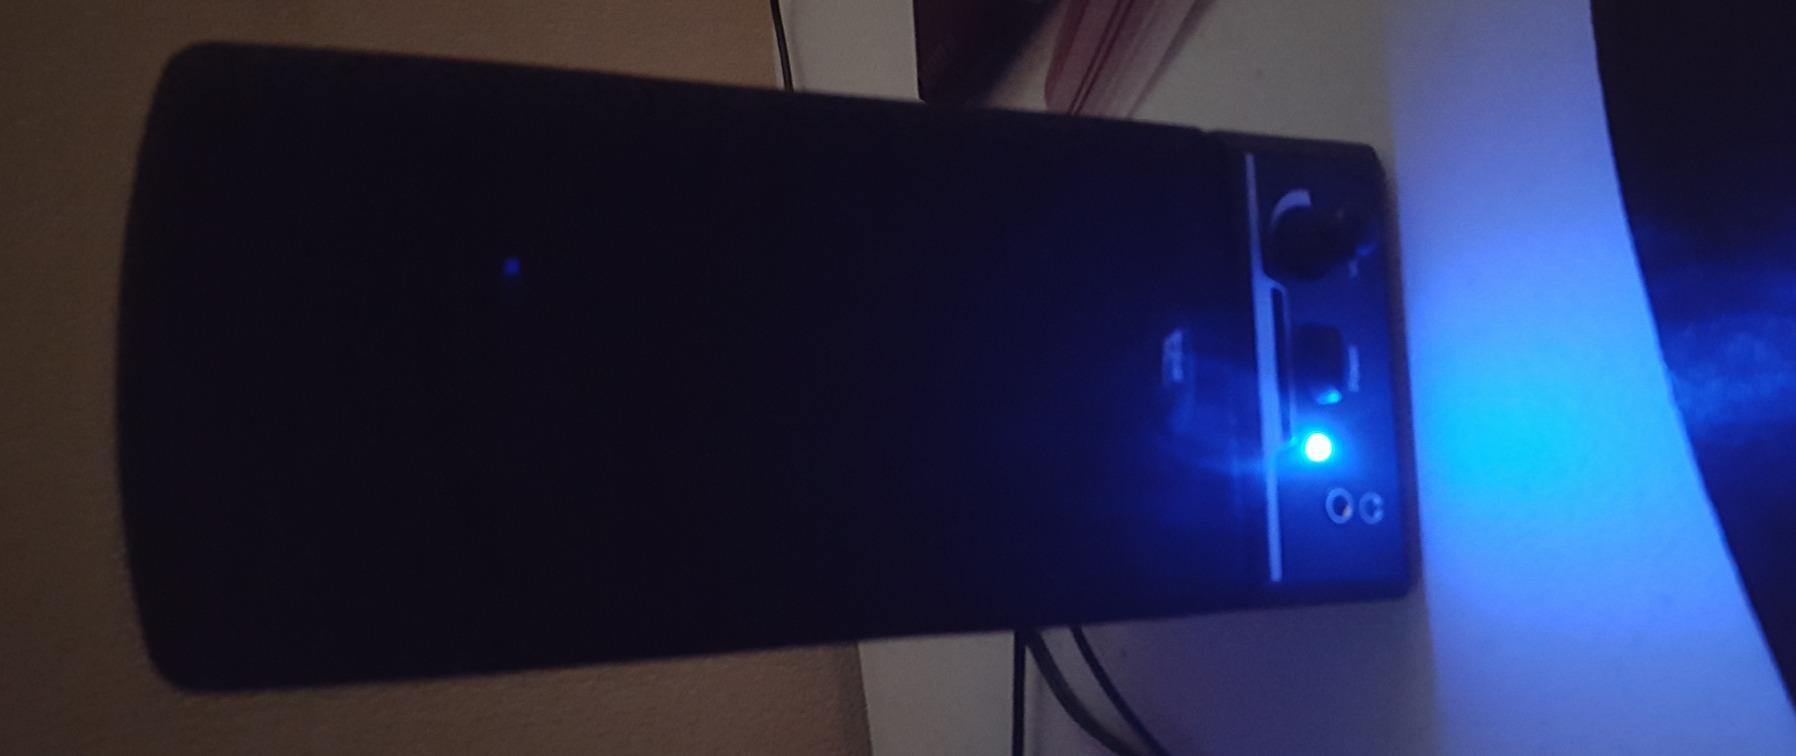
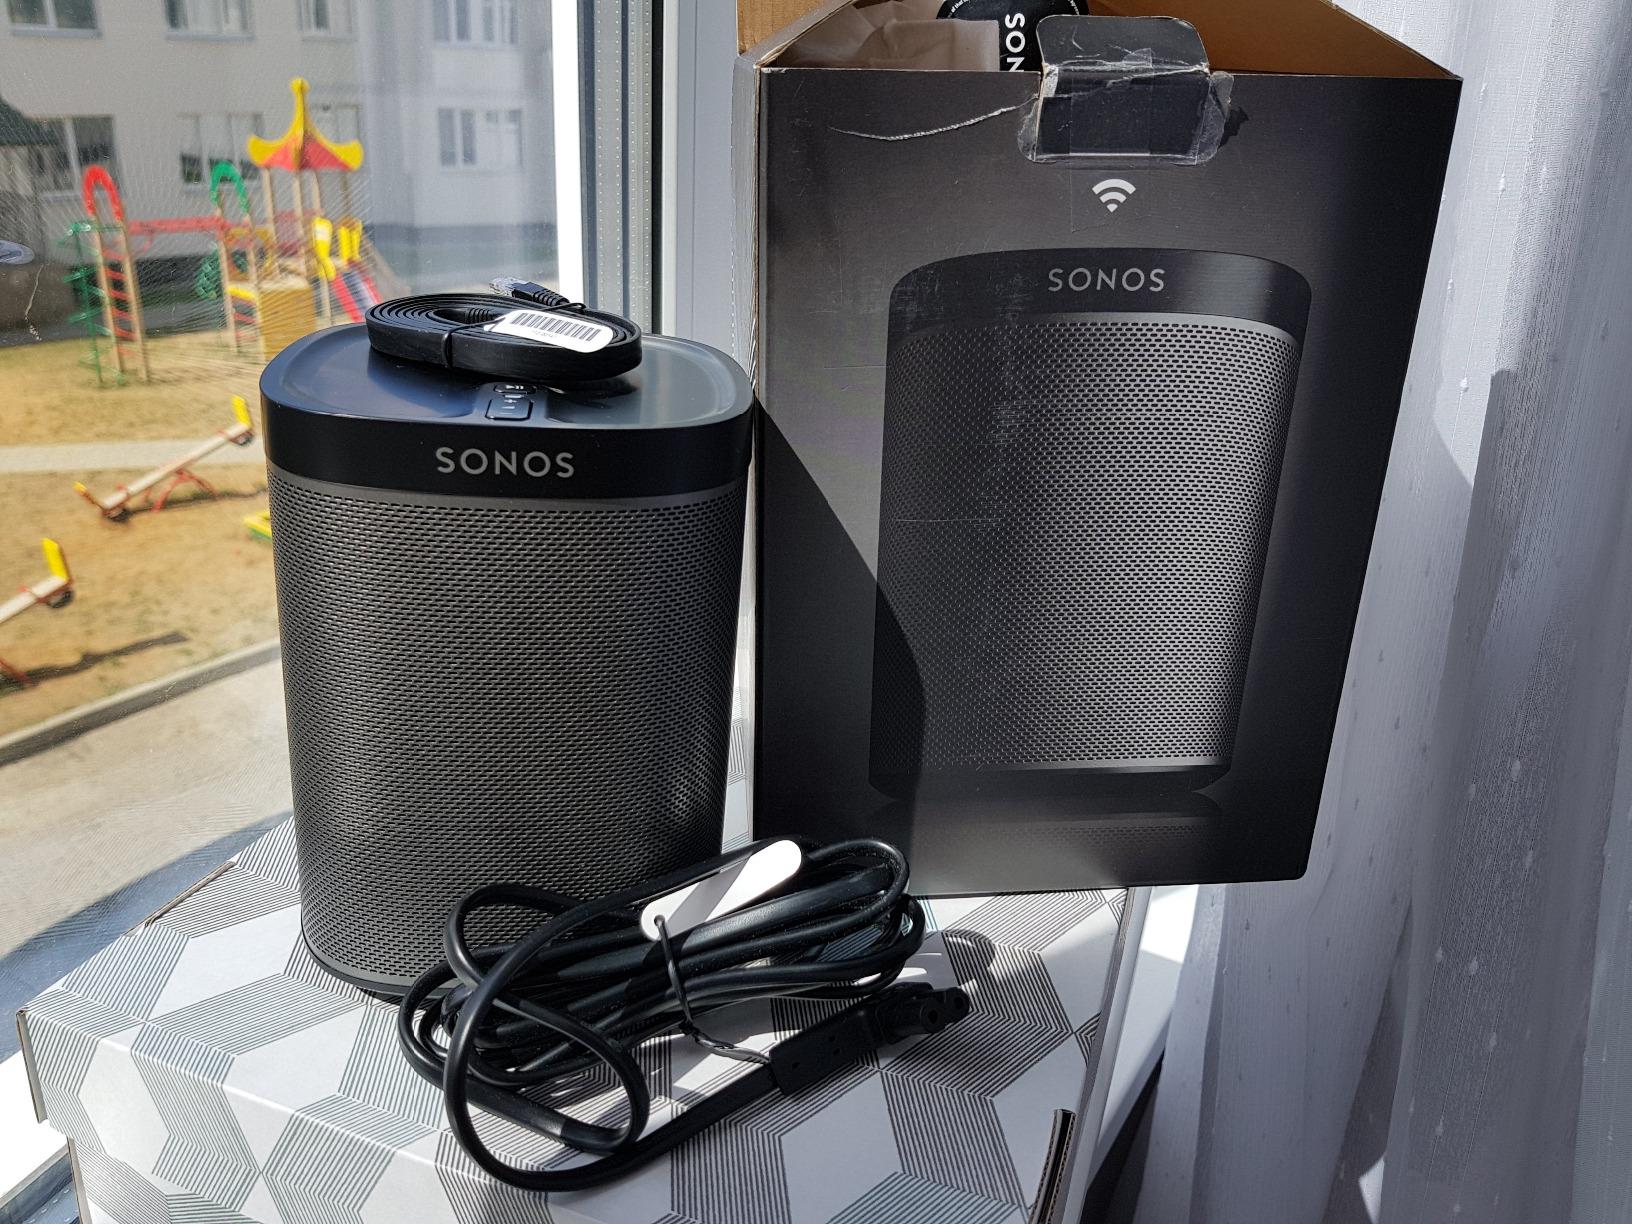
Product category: speaker
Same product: no